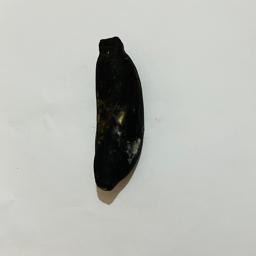
Ripeness: Overripe